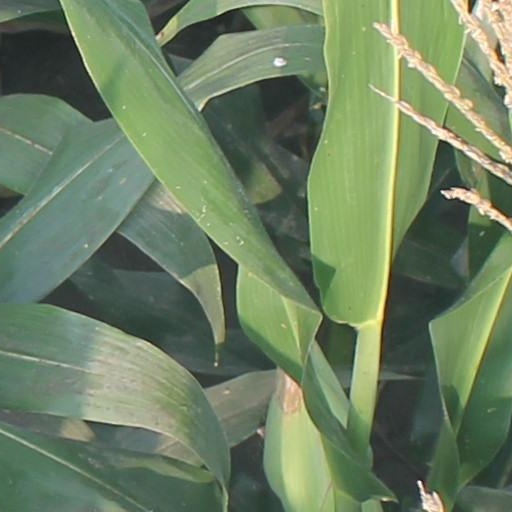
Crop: maize; corn